Ronny Cox

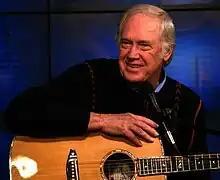
Cox in 2006

Despite having a successful acting career, Cox said that music now comes first in his life. He turns down about 90% of the acting jobs he is offered to play over 100 shows at festivals and theaters each year. He is accompanied by his band. Cox also leads a musical tour to Ireland each year.